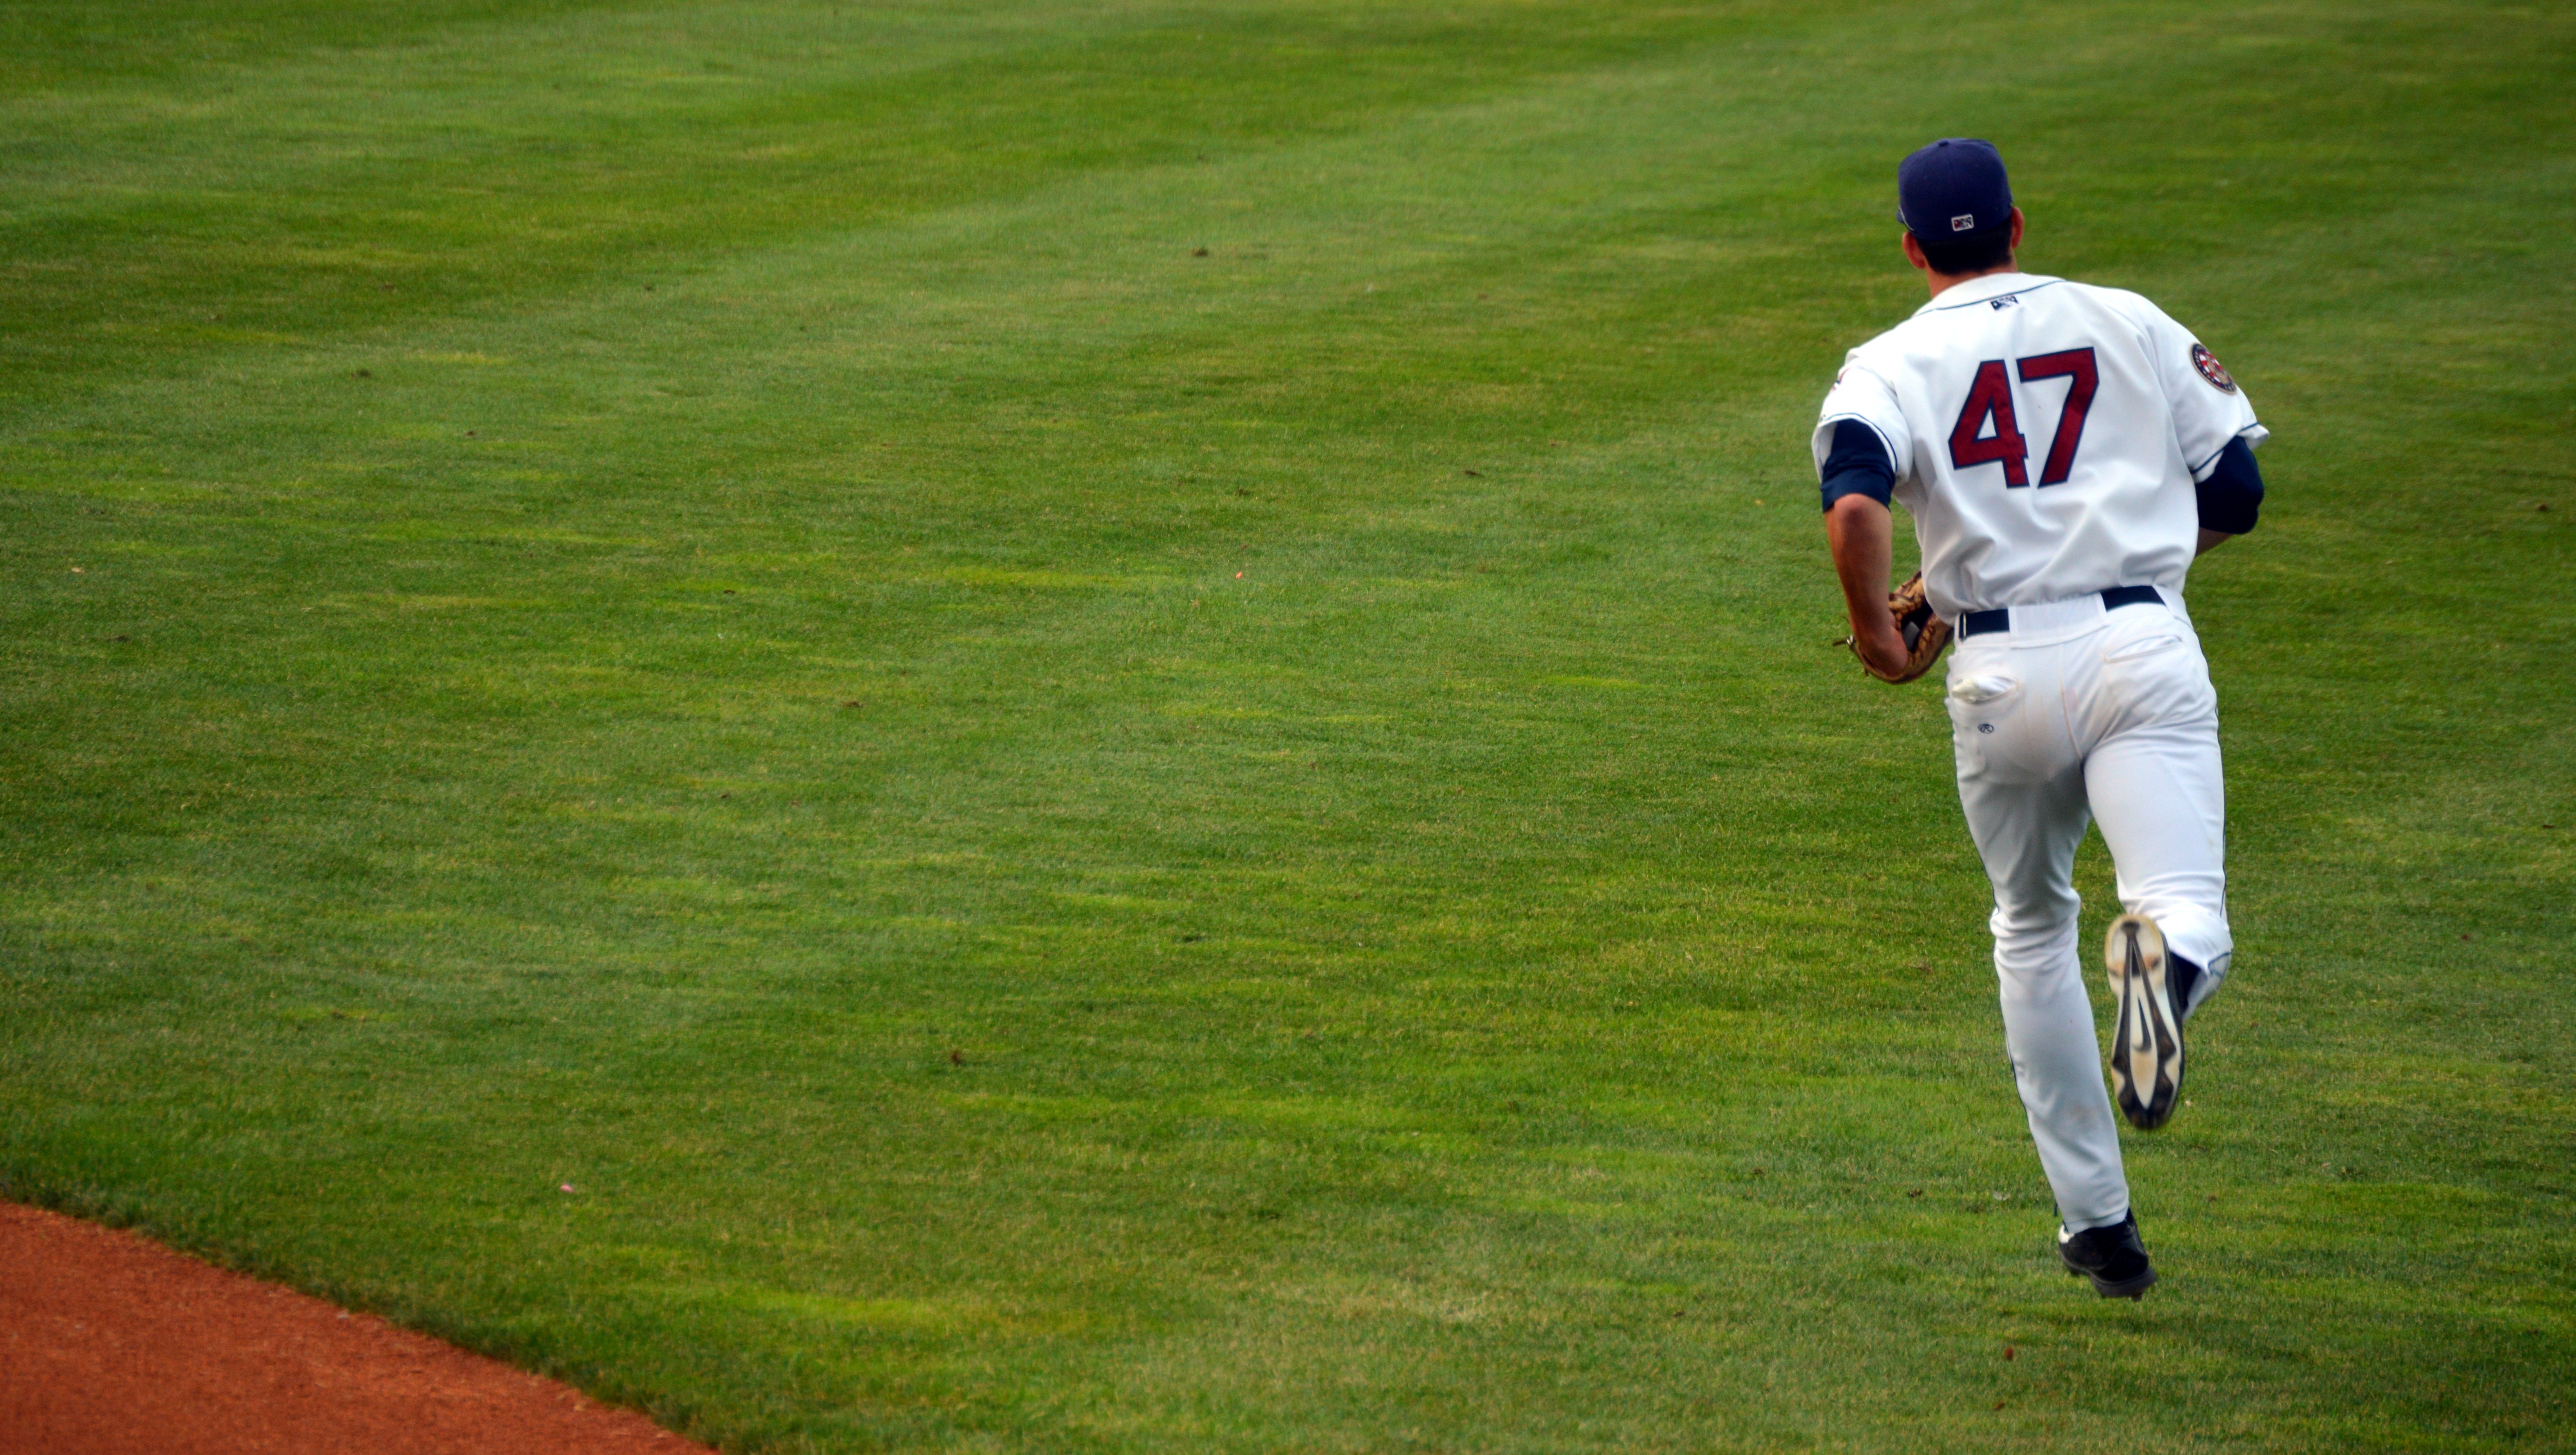
man, grass, person, baseball, sport, lawn, green, soccer, stadium, baseball field, sports, football player, ball game, team sport, bat and ball games, baseball positions